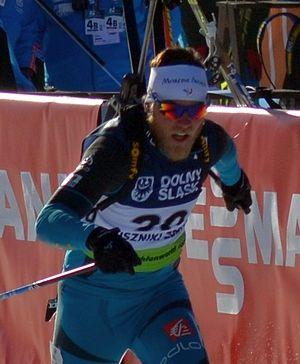
Antonin Guigonnat, né le 2 juillet 1991 à Ambilly et d'origine haut-savoyarde, est un biathlète français. Il obtient son premier meilleur résultat dans une course individuelle de Coupe du monde en terminant 2ᵉ du sprint de Pokljuka le 7 décembre 2018. Le 17 mars 2019, il devient vice-champion du monde de la mass start à Östersund lors des premiers Mondiaux de biathlon de sa carrière.